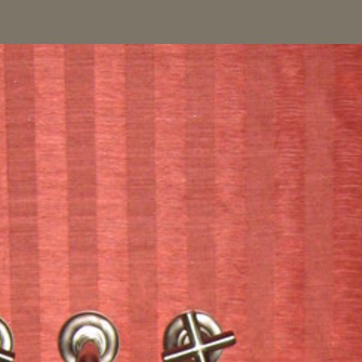
Material: wallpaper